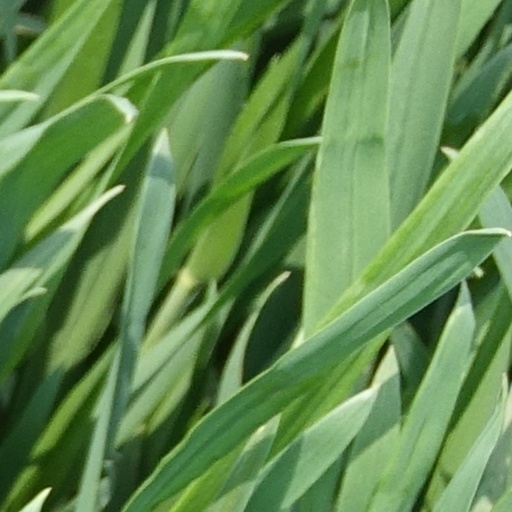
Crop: wheat